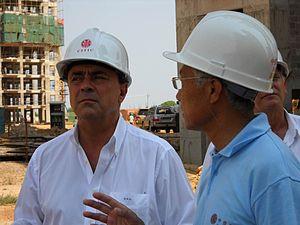
L'homme d'affaires Pierre Falcone sur le chantier pharaonique de Kilamba Kiaxi en Angola
Pierre-Joseph Falcone, connu sous le nom de Pierre Falcone, né le 19 mars 1954 à Alger, est un homme d’affaires français aujourd'hui président du conseil d’administration de la société Pierson Capital, entreprise spécialisée dans le conseil stratégique et financier.